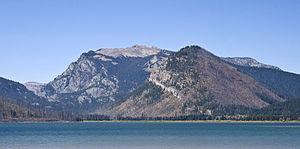
Chaîne nord de Teton, avec le lac Jackson au premier plan. De gauche à droite, Webb Canyon avec Moose Mountain au loin, Owl Peak au premier plan, Elk Mountain s'étendant à droite dans le parc national de Grand Teton, Wyoming, États-Unis.